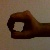
The image shows a hand gesture representing the number 0 in Indian Sign Language.